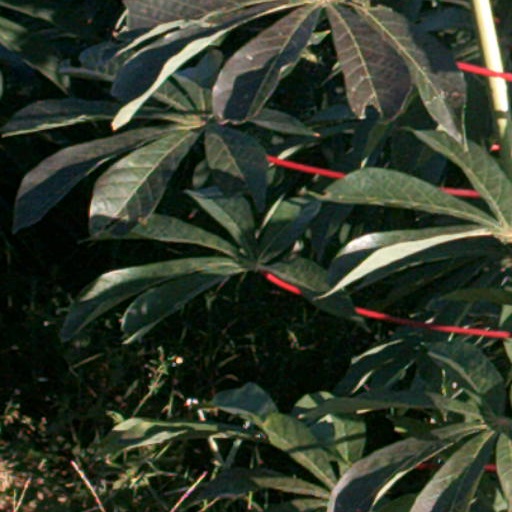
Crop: cassava